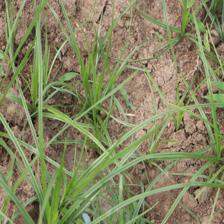
Label: Grass